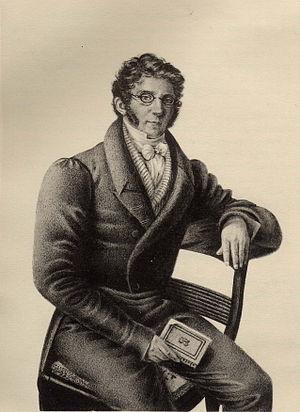
Portrait de François Anspach (1784-1858), député Belge et conseiller communal de Bruxelles.
François Louis Jean Jacques Anspach, bourgeois de Genève, né à Bruxelles en 1784 et y décédé en 1858, est un homme politique belge d'origine suisse.
La famille Anspach, établie à Bruxelles au début du XIXᵉ siècle, est originaire de Genève, ville dont elle avait acquis la bourgeoisie en 1779, et plus anciennement de Schwabenheim.